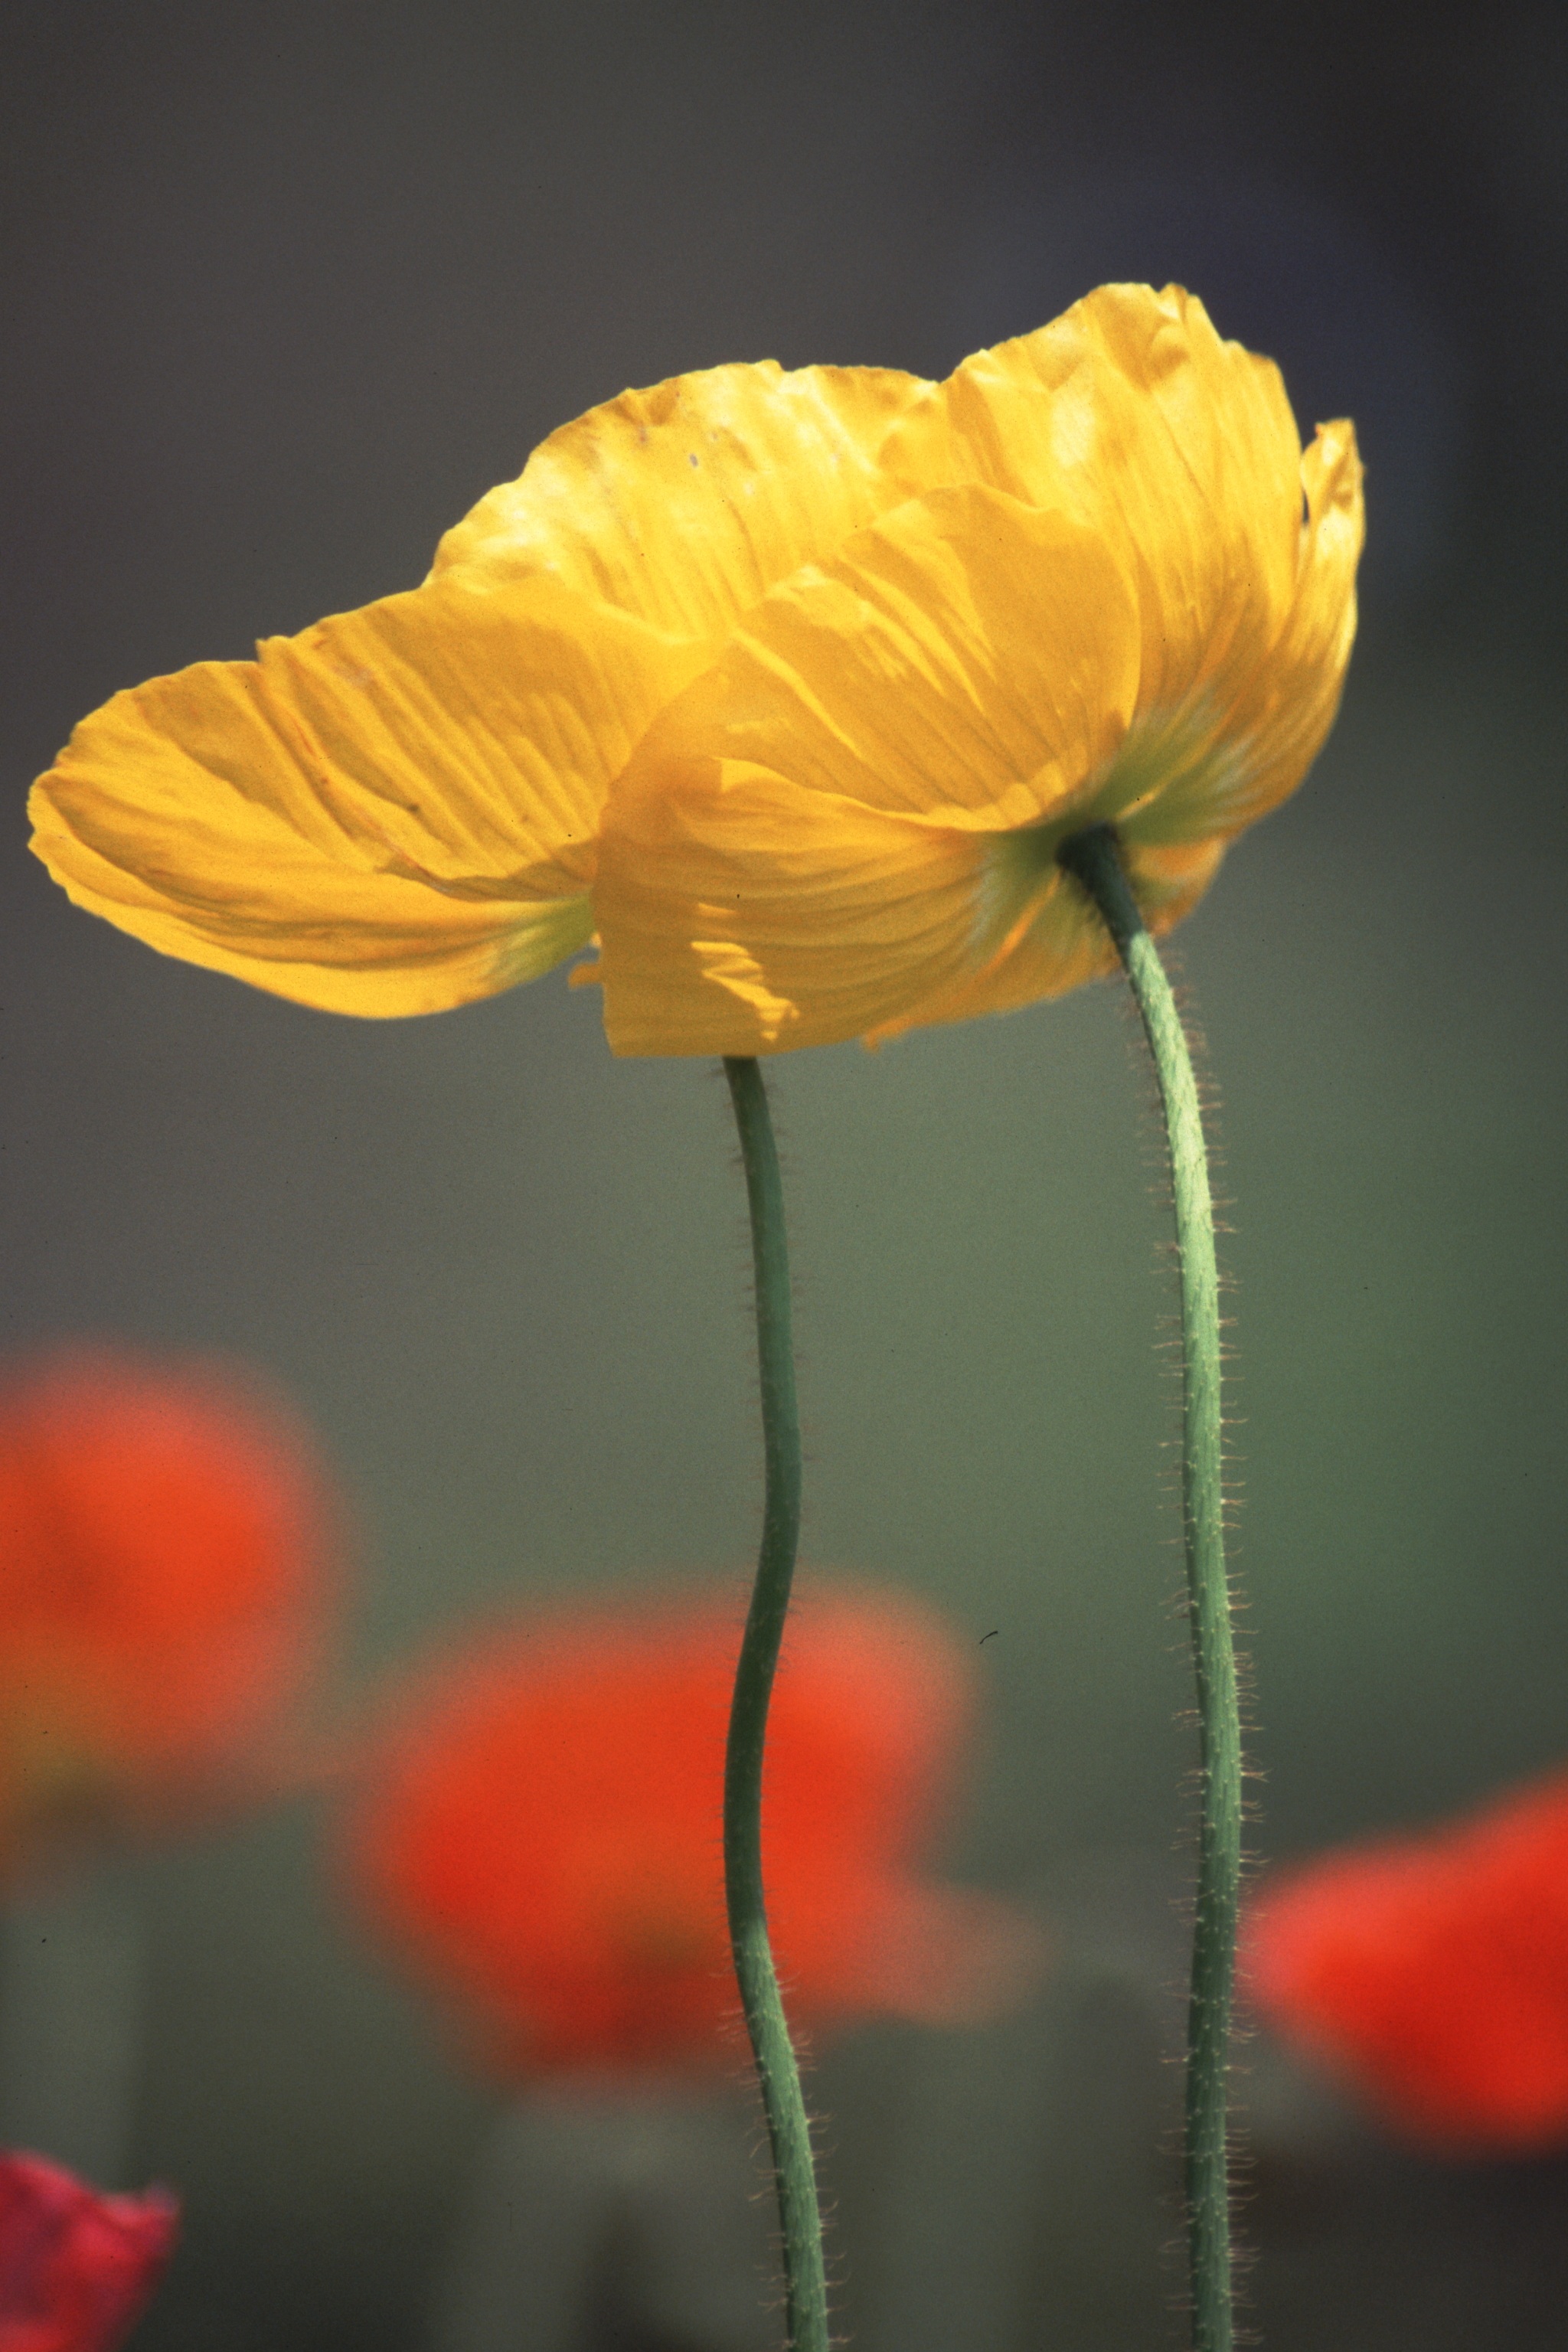
plant, photography, flower, petal, red, yellow, flora, wildflower, close up, poppy, yellow flowers, coquelicot, macro photography, flowering plant, early summer flowers, plant stem, land plant, poppy family